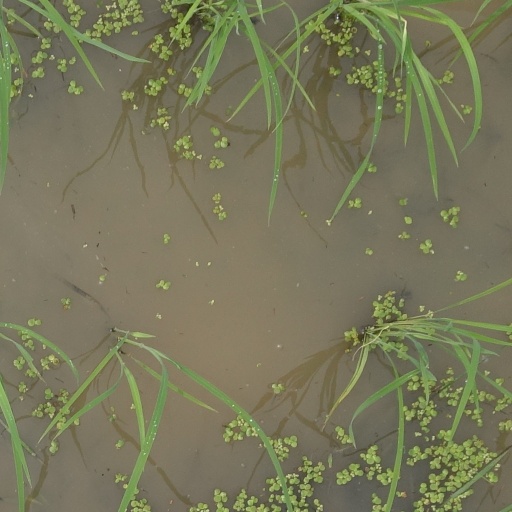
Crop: rice